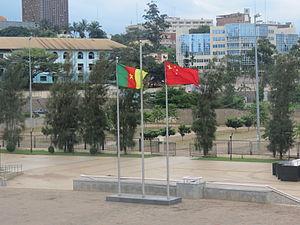
Le drapeau camerounais et le drapeau chinois devant le Palais des sports à Yaoundé.